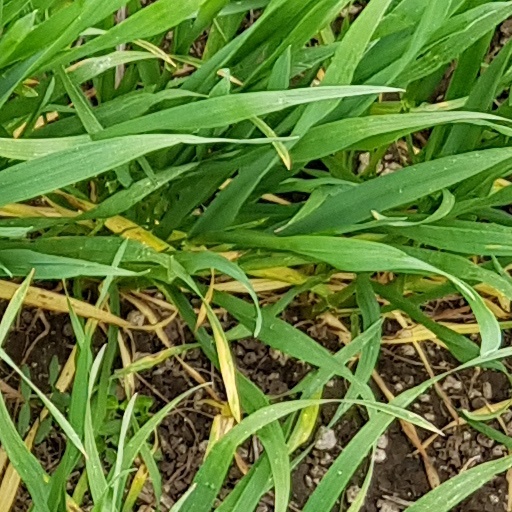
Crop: wheat